NGC 1293

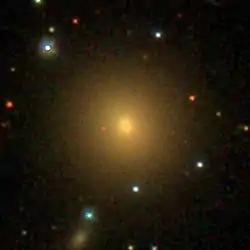
SDSS image of NGC 1293.

NGC 1293 is an elliptical galaxy located about 215 million light-years away in the constellation Perseus. It was discovered by astronomer William Herschel on October 17, 1786. NGC 1293 is a member of the Perseus Cluster.